Short-time Fourier transform

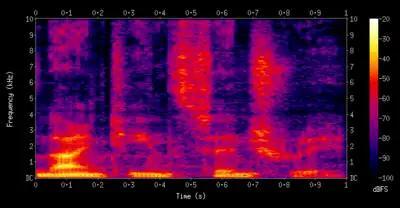
A spectrogram visualizing the results of a STFT of the words "nineteenth century". Here, frequencies are shown increasing up the vertical axis, and time on the horizontal axis. The legend to the right shows that the color intensity increases with the density.

Simply, in the continuous-time case, the function to be transformed is multiplied by a window function which is nonzero for only a short period of time. The Fourier transform (a one-dimensional function) of the resulting signal is taken, then the window is slid along the time axis until the end resulting in a two-dimensional representation of the signal. Mathematically, this is written as: